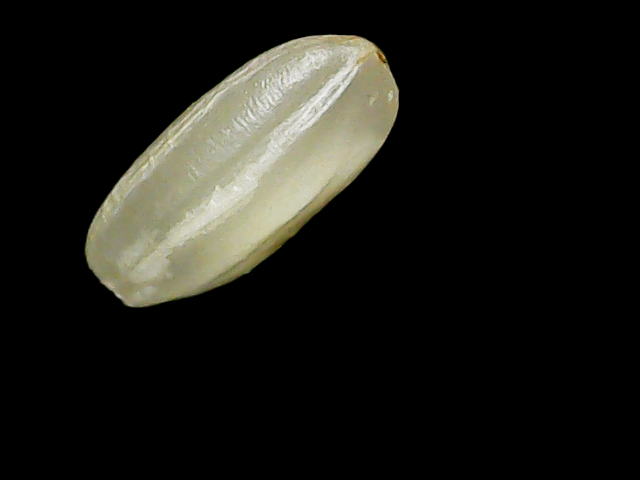
Rice variety: Binadhan8